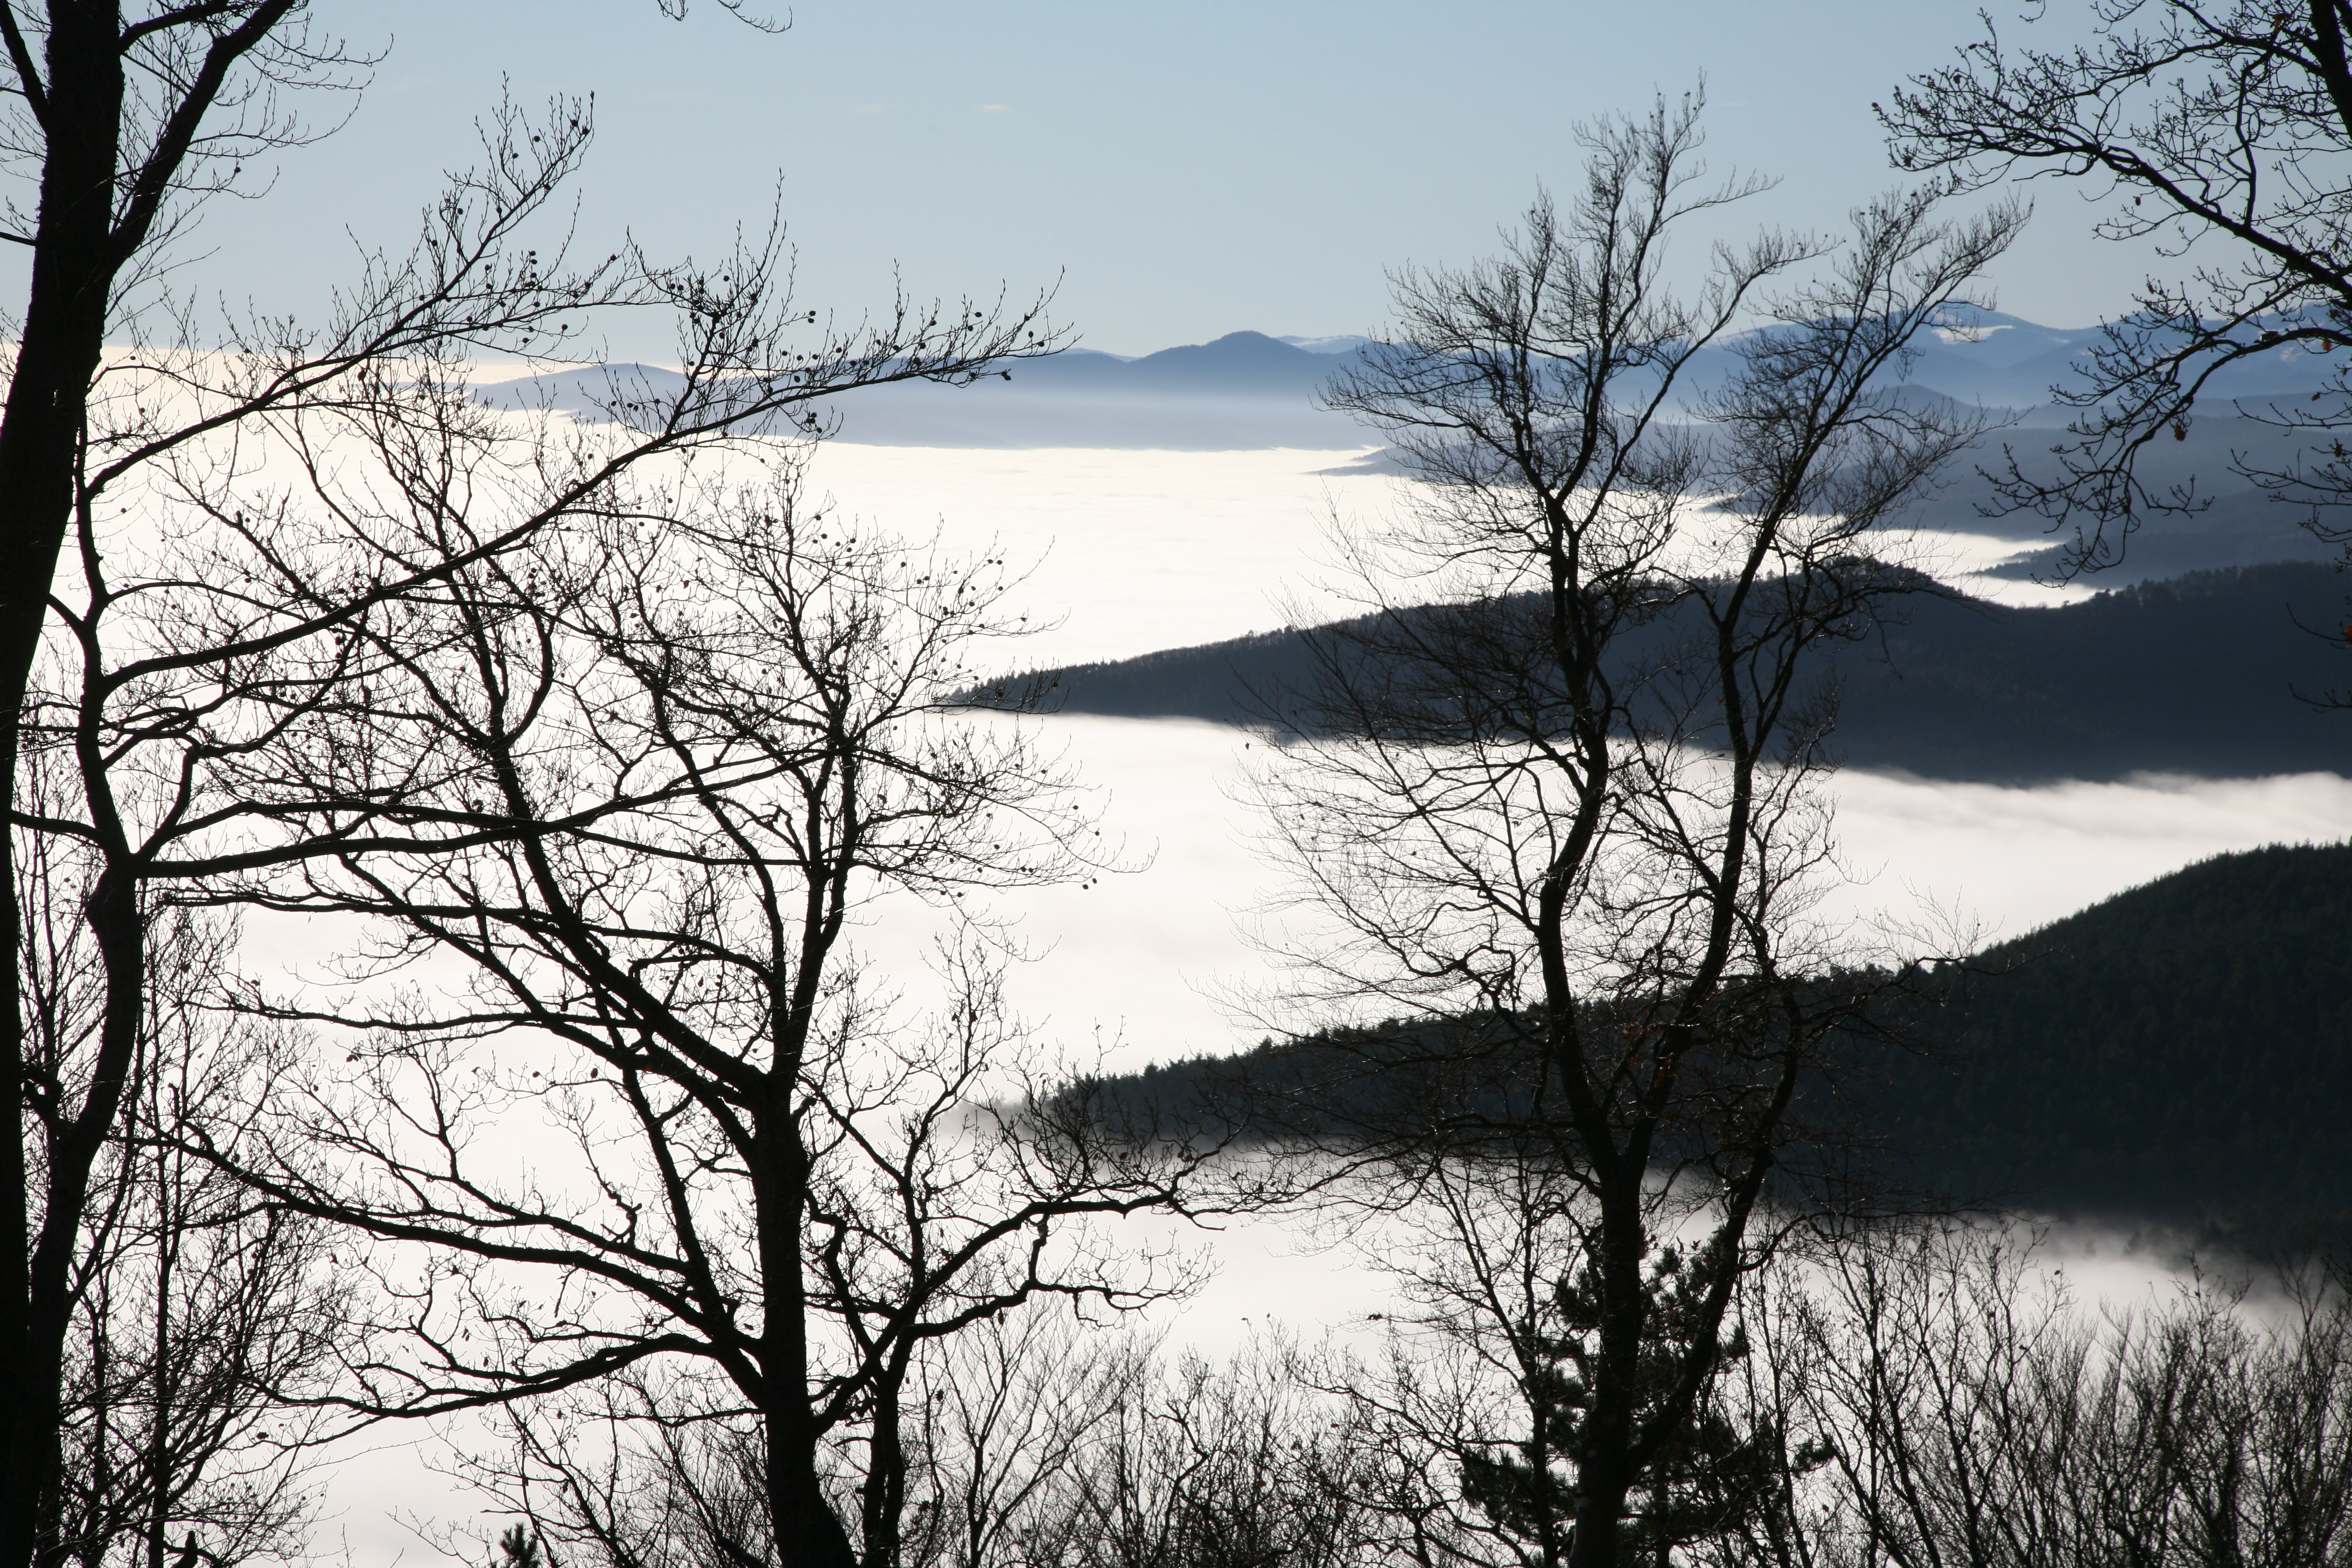
landscape, tree, nature, forest, wilderness, branch, mountain, snow, winter, cloud, black and white, plant, mist, morning, lake, reflection, weather, monochrome, season, nuages, mountains, arbre, montagnes, alsace, vosges, monochrome photography, atmospheric phenomenon, woody plant